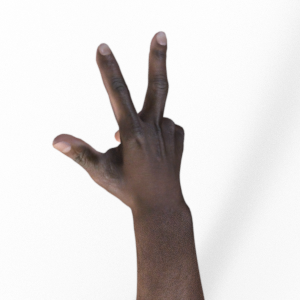
Label: scissors